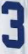
Number: 3